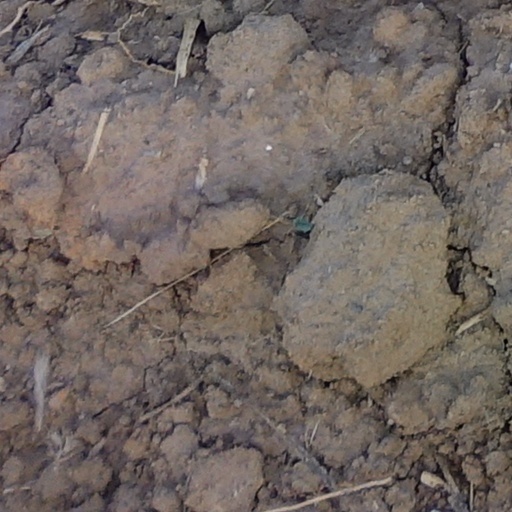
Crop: wheat